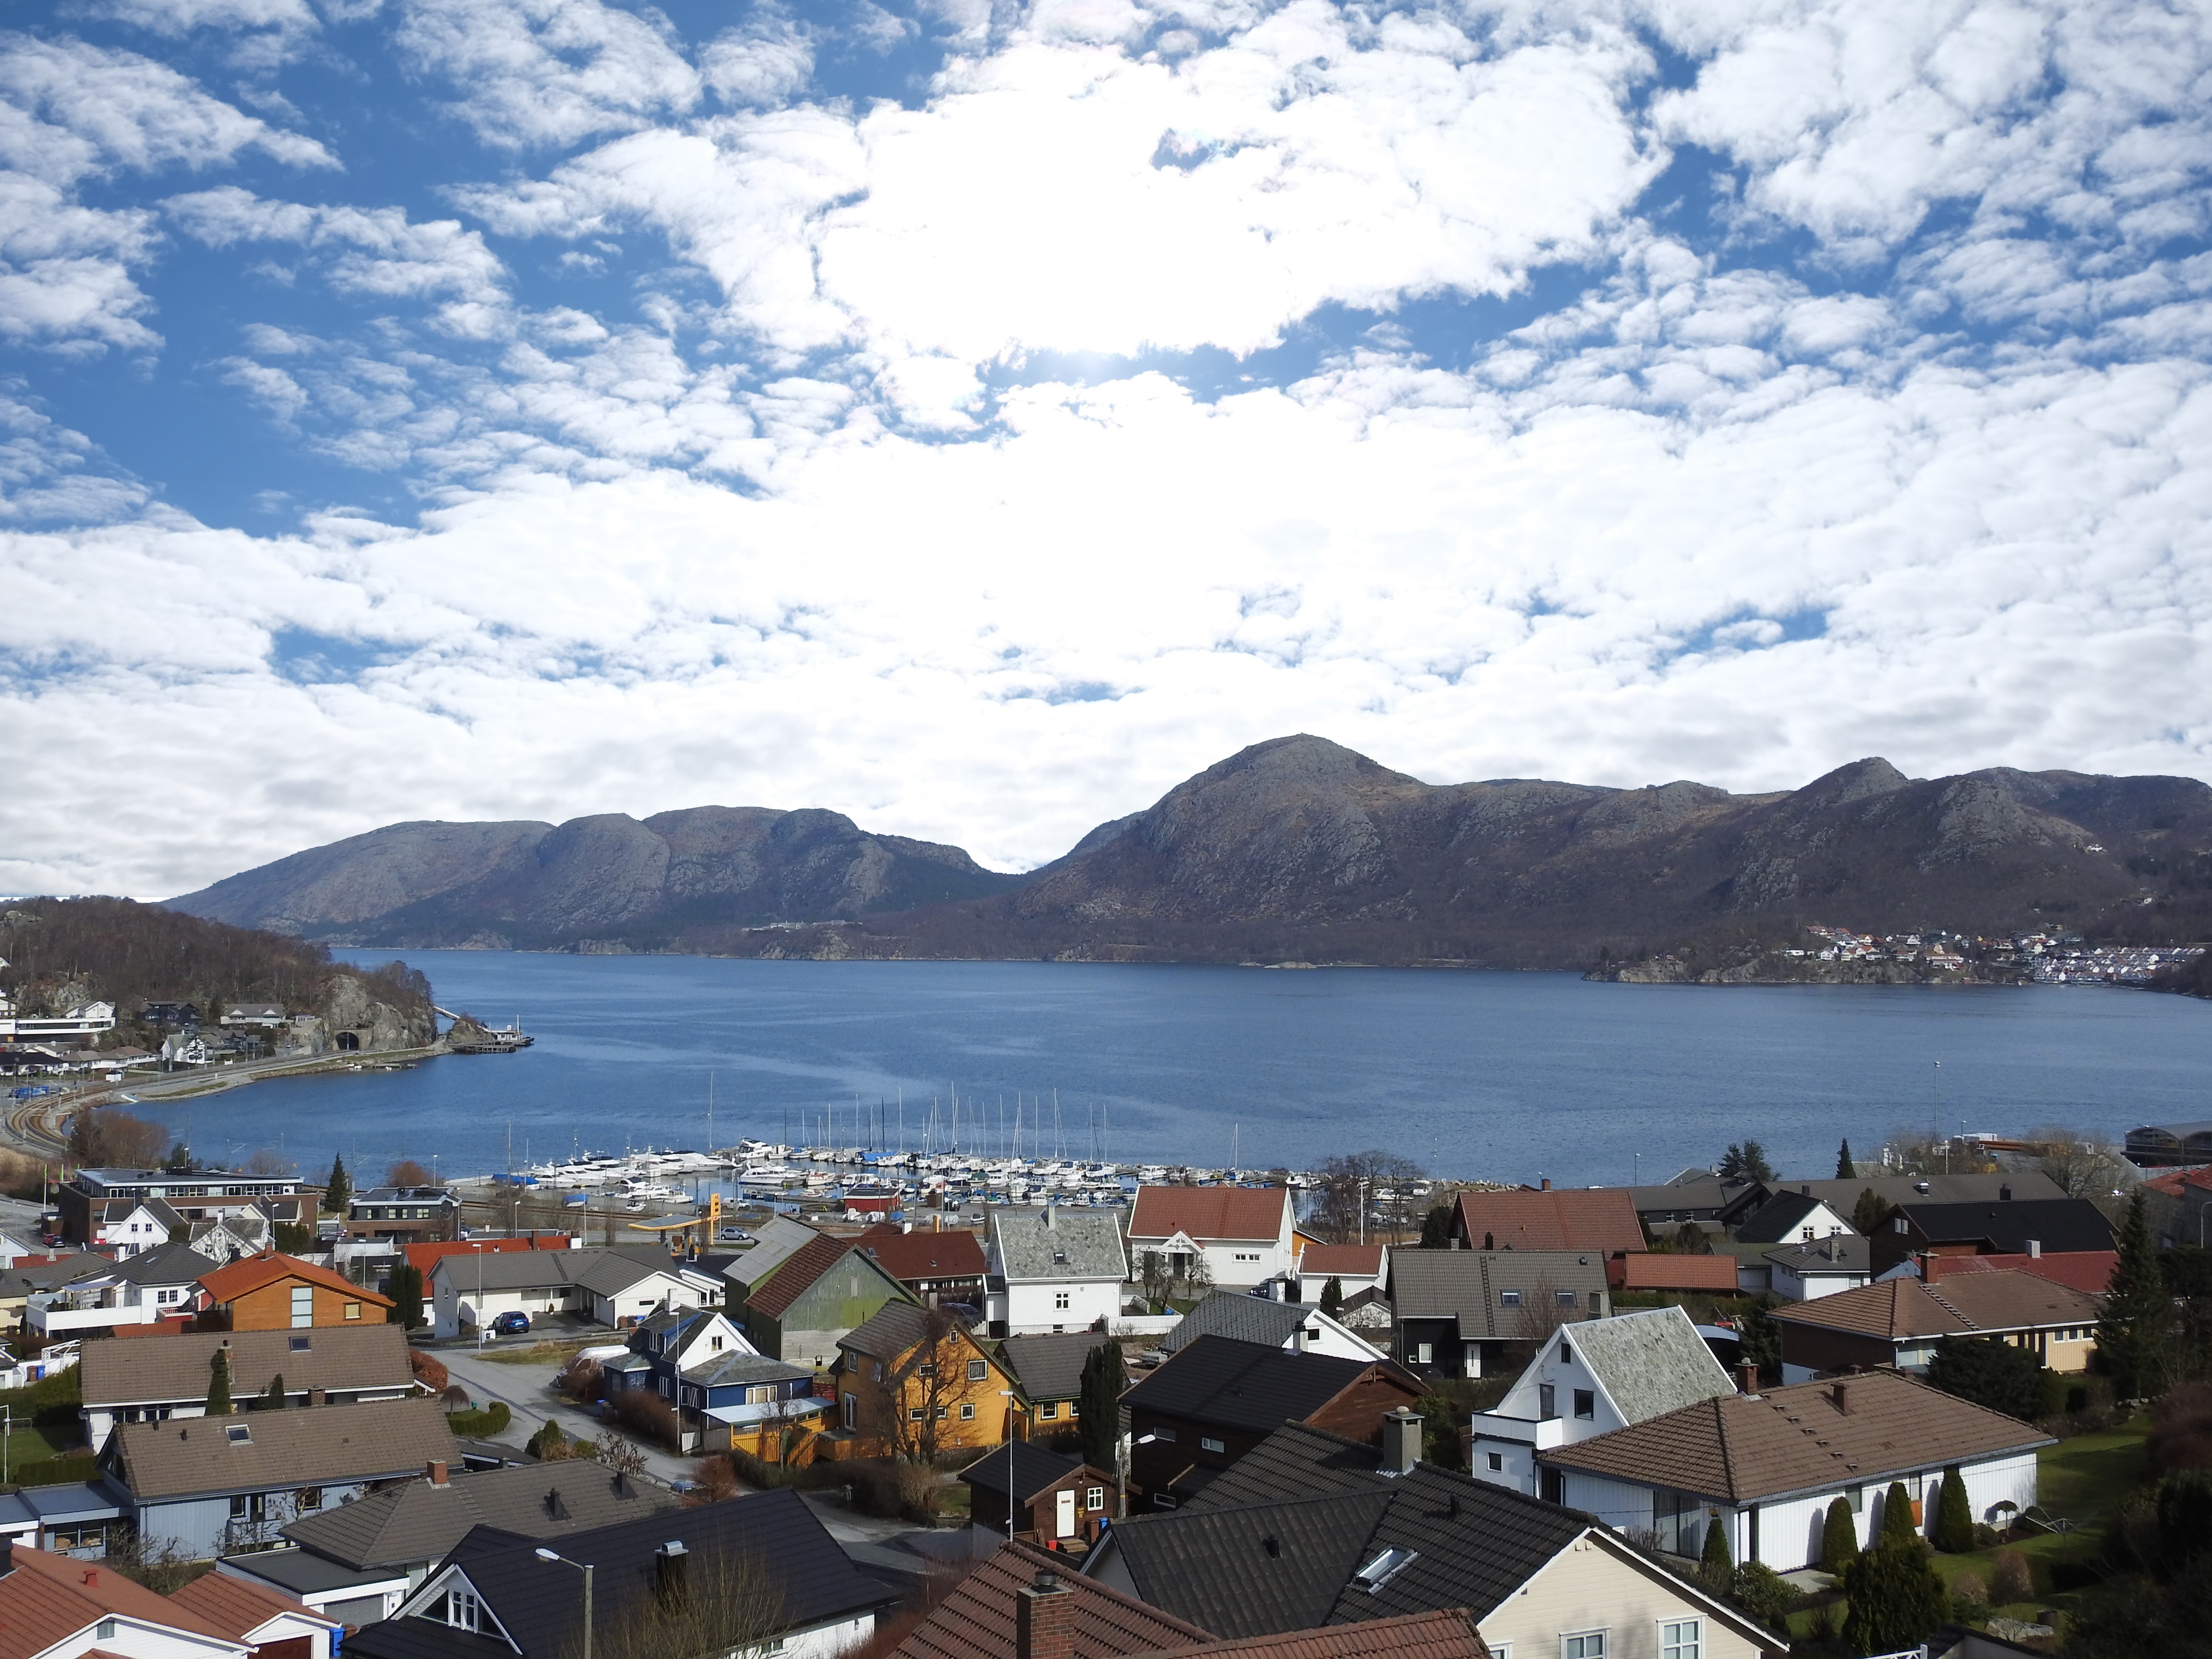
sea, coast, mountain, snow, cloud, sky, lake, town, mountain range, scenery, bay, harbor, fjord, body of water, loch, norway, norwegian, scandinavia, nordic, gandsfjorden, sandnes